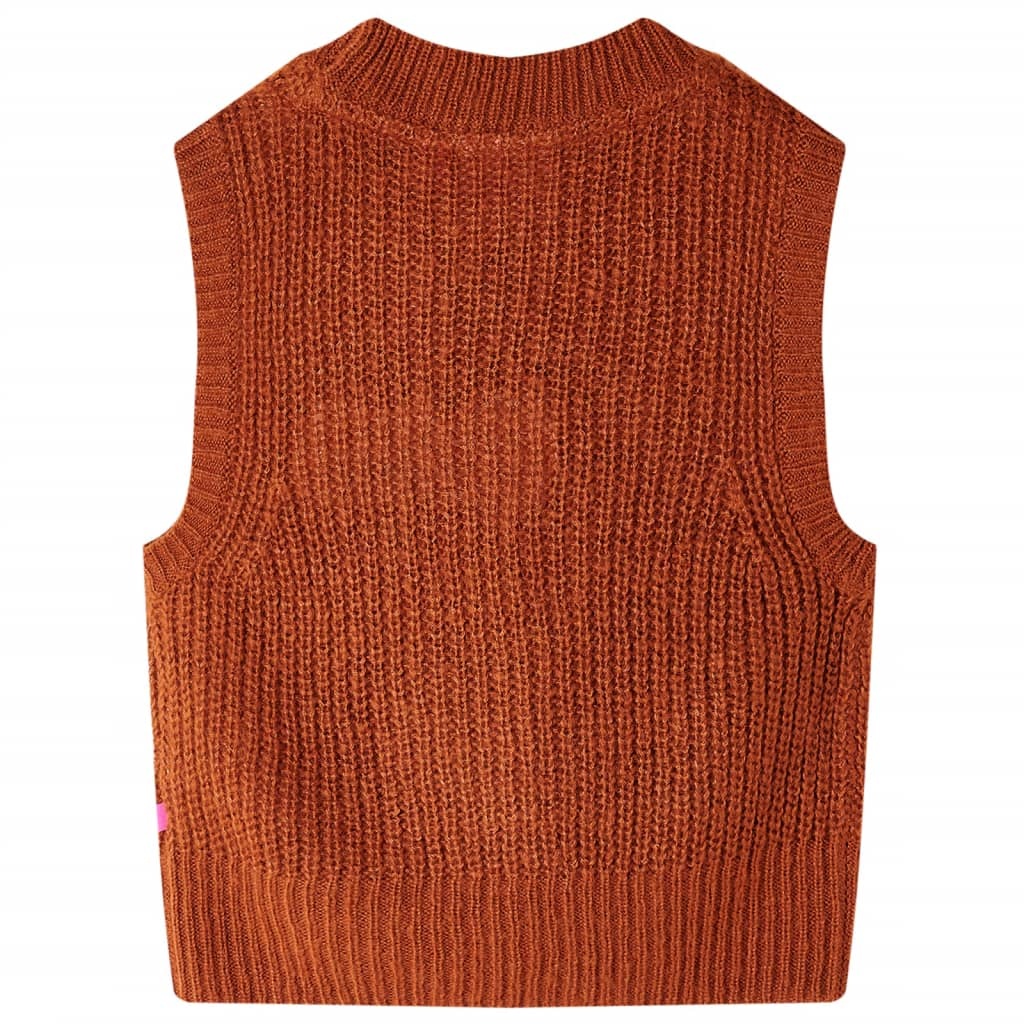
Chaleco infantil de punto color coñac 116 v1127
Chaleco infantil de punto color coñac 116 V1127 Nuestra línea de ropa para niños se centra en ropa diaria asequible, de alta calidad y duradera para niños de 1,5 a 10 años. Nuestra colección incluye chaquetas, suéteres, camisas y mucho más, con una variedad de estilos, tallas y colores. Siguiendo el estándar de alta calidad del mercado, utilizamos materiales de gran calidad y técnicas de fabricación avanzadas. Este chaleco para niños tiene cuello redondo y bordes acanalados alrededor del escote, las sisas y en la parte inferior. El chaleco para niños está tejido con un material suave, que incluye 67% de acrílico y 33% de viscosa, para ofrecer mayor comodidad y calidez. Nota: La tabla de tallas en la imagen proporciona medidas para niños de 1,5 a 10 años, que cubren la altura, el pecho, la cintura y la cadera. Puedes encontrar fácilmente la talla adecuada para tu hijo. Material: 67% acrílico, 33% viscosa Color: Coñac Talla: 116 (apto para 5-6 años) Cuello redondo Lavable a máquina hasta 30°C. Apto para planchado en caliente
Brand: vidaXL
Category: Apparel & Accessories > Clothing > Baby & Toddler Clothing > Baby & Toddler Tops > Tunics